Pender County Courthouse

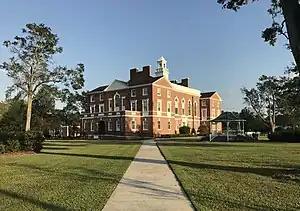

Pender County Courthouse is a historic courthouse located at Burgaw, Pender County, North Carolina. It was built in 1936, and is a three-story, H-shaped, brick-veneered Georgian Revival-style building. The building consists of a hipped roofed main block flanked by projecting gable-roofed wings.